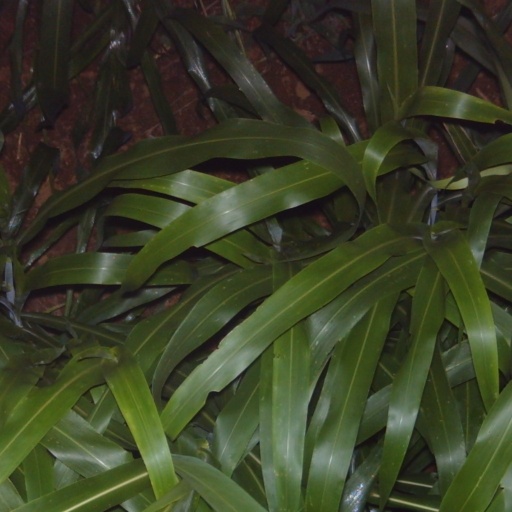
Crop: sorghum